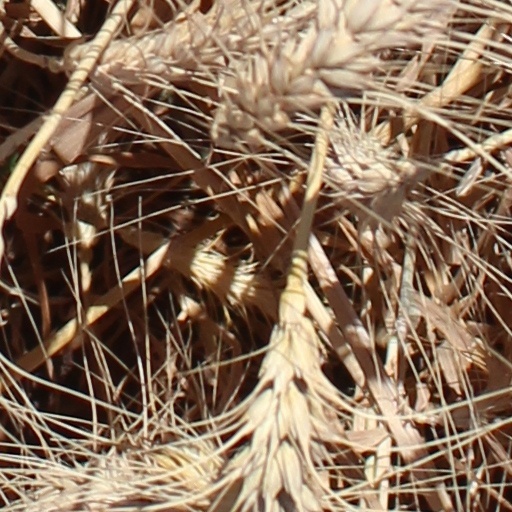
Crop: wheat